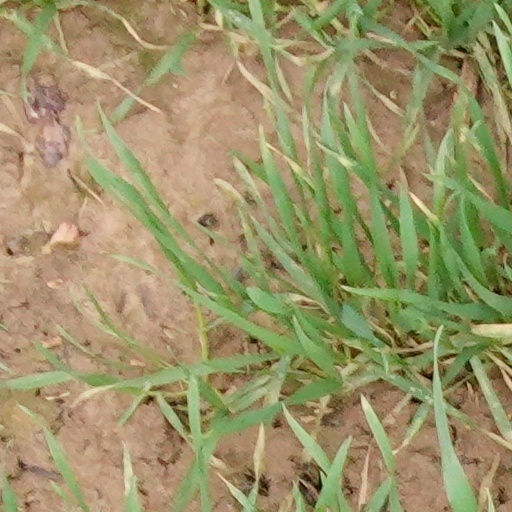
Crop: wheat